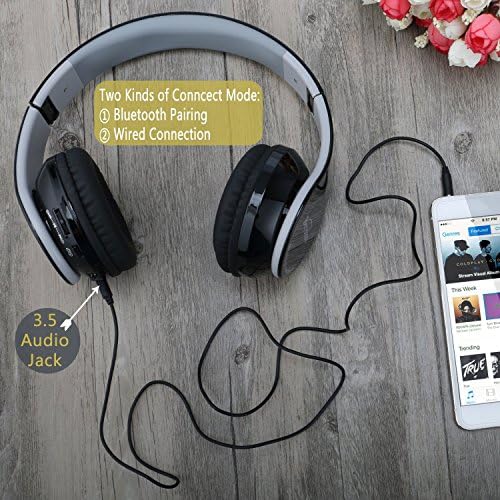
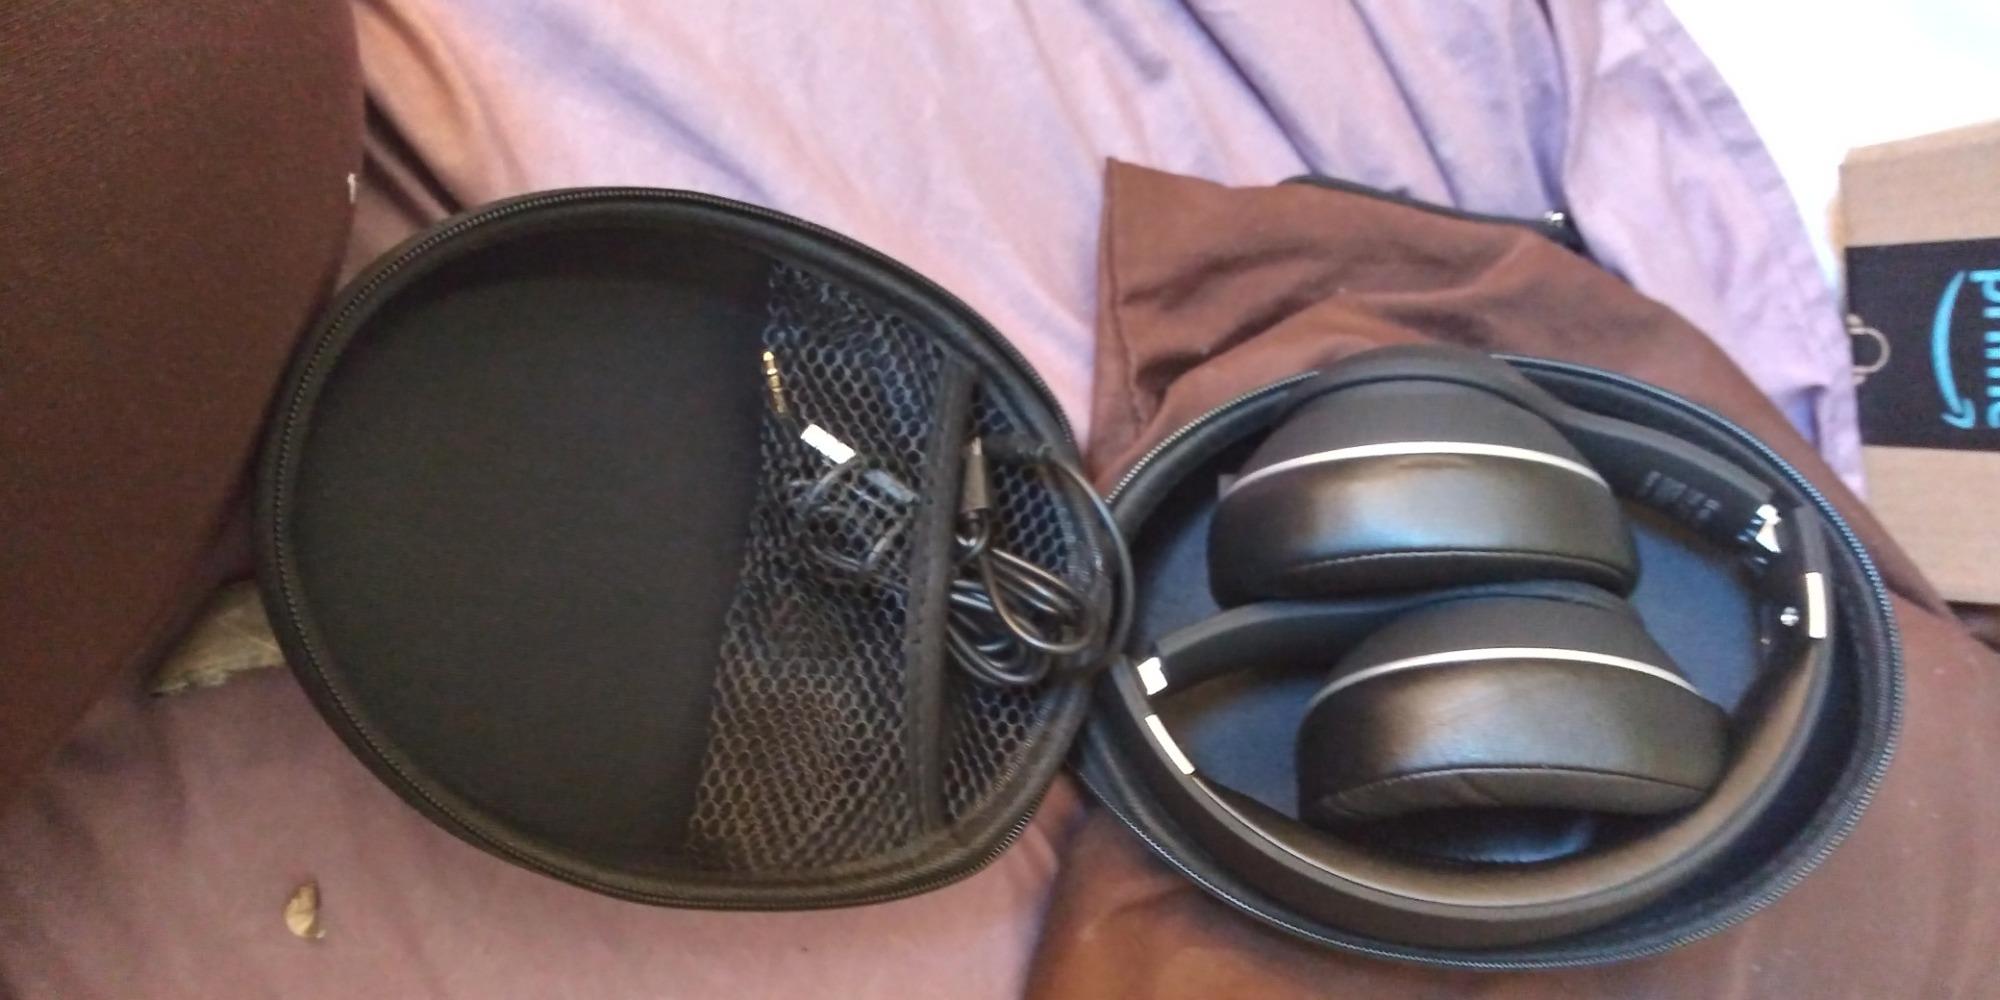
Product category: headphones
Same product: no